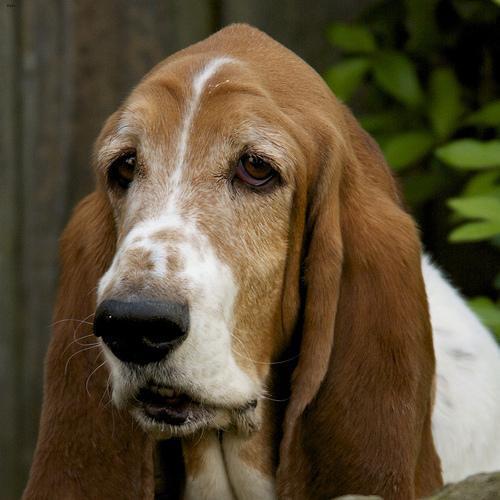
basset hound